Old Depot Museum

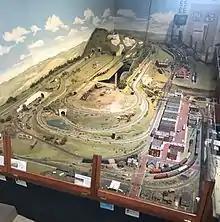
Model train display at the Old Depot Museum in Ottawa, Kansas

One room of the museum is dedicated to an HO scale model train, with both steam and diesel trains. The model train shows the railroad and Franklin County as it looked in the 1950s, and includes structures that exist around Franklin County.